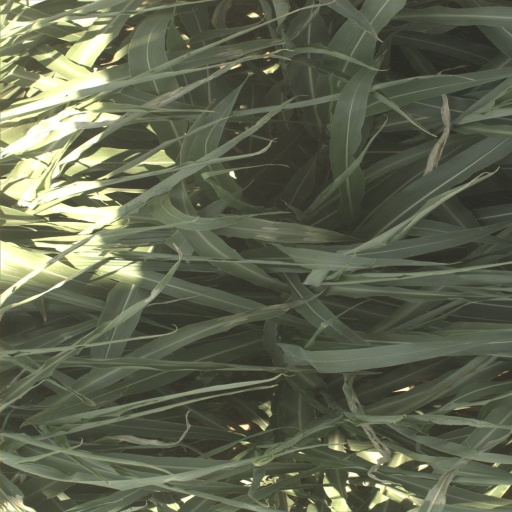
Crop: sorghum